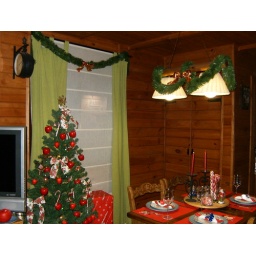
tree and table set for xmas. inspired by martha stewart.